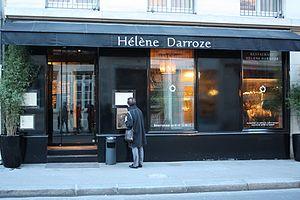
La neuvième saison de Top Chef, est une émission de télévision franco-belge de téléréalité culinaire, diffusée sur M6 du 31 janvier 2018 au 25 avril 2018 et sur RTL-TVI du 5 février 2018 au 30 avril 2018. Elle est animée par Stéphane Rotenberg.
Hélène Darroze, née le 23 février 1967 à Mont-de-Marsan, est une cheffe cuisinière française.